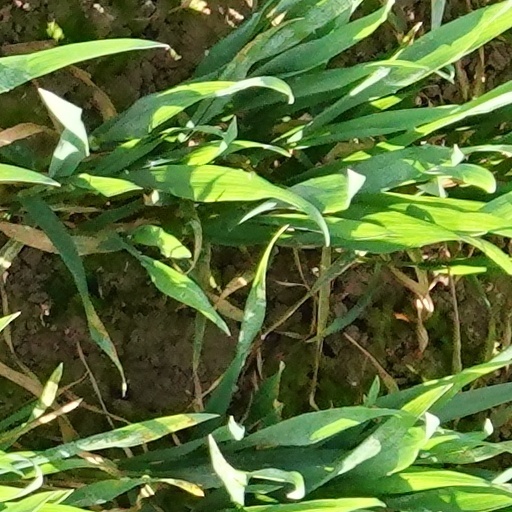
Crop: wheat